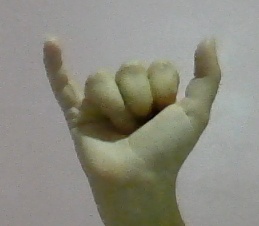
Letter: ya